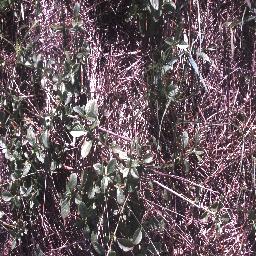
Label: negative